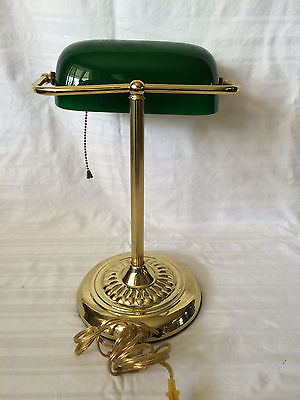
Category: lamp